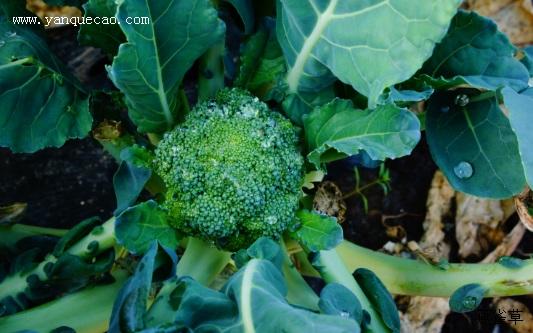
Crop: unknown
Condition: broccoli